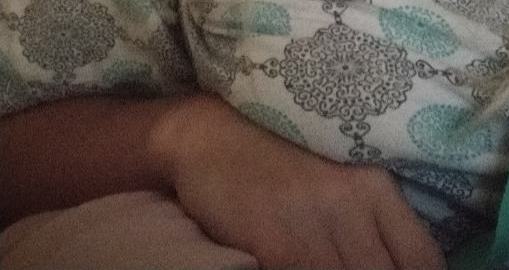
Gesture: no_gesture